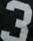
Number: 3